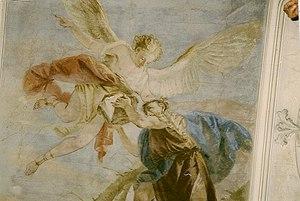
Francesco Zugno, né vers 1709 à Venise où il est mort en 1787, est un peintre italien du XVIIIᵉ siècle.